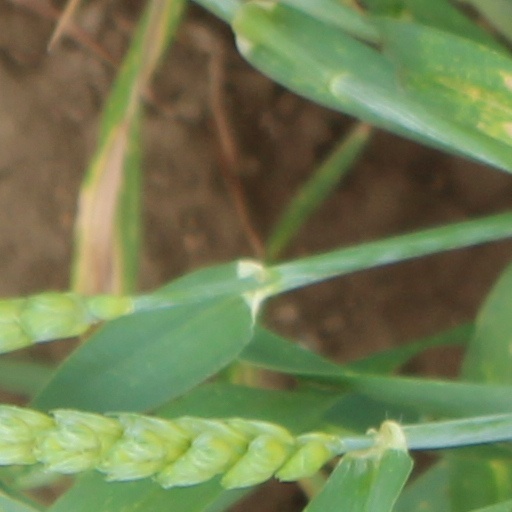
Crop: wheat